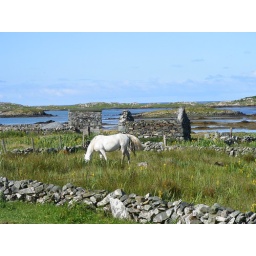
This white horse seemed to be following us around Ireland.